Sky position (RA, Dec in degrees): 213.591, 1.741
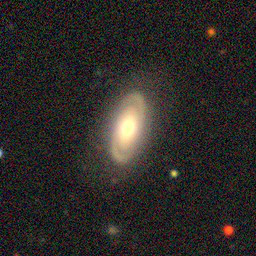
Galaxy morphology: Unbarred Loose Spiral Galaxies